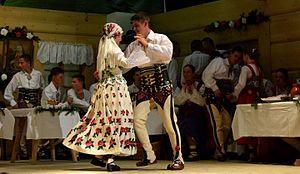
Zakopane [zakoˈpanε] est une ville de la voïvodie de Petite-Pologne, située au pied du massif le plus important du pays, les Tatras. Réputée pour ses paysages, pistes de ski, sentiers de randonnée, ainsi que pour sa culture populaire unique, elle est considérée comme la capitale des sports d'hiver de la Pologne. C’est également la ville la plus élevée du pays et un important centre touristique. Bien qu'elle ne soit pas très grande, elle attire près de trois millions de touristes par an, ce qui la place en troisième position dans le pays après Varsovie et Cracovie.